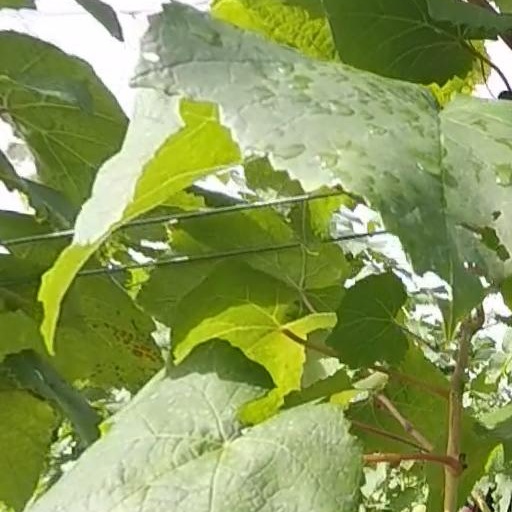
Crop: grape